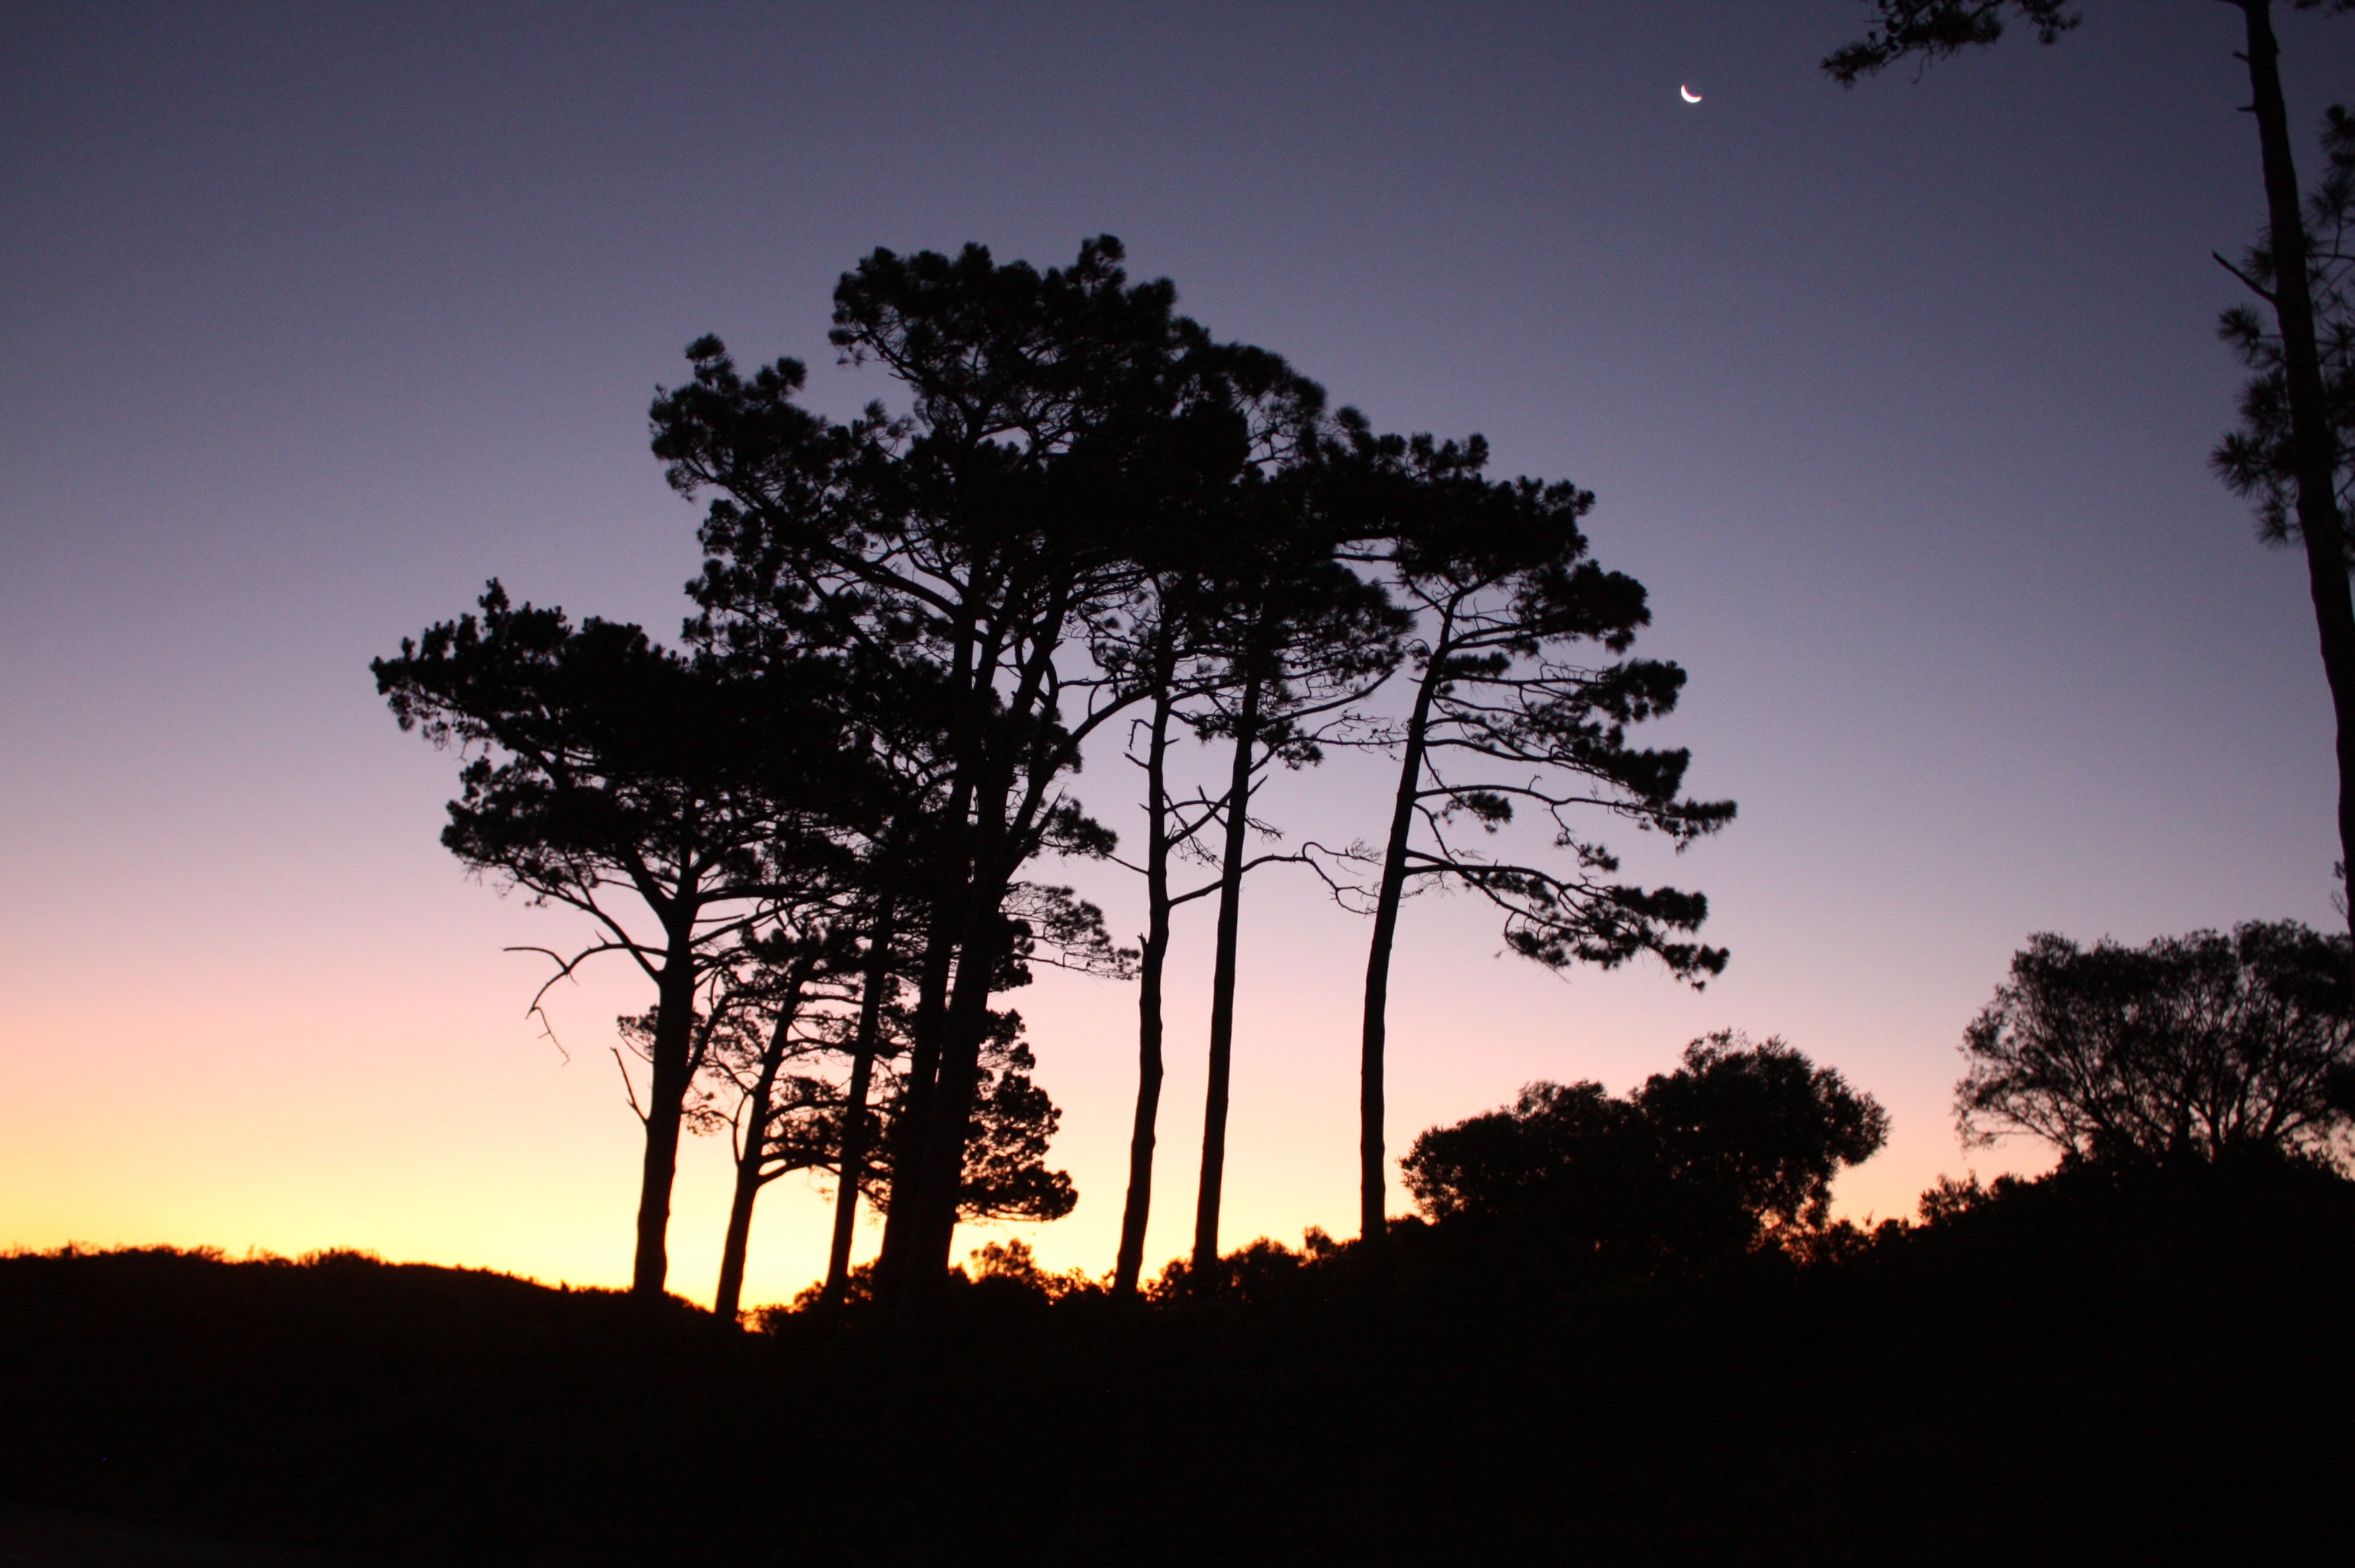
landscape, tree, nature, horizon, branch, silhouette, cloud, plant, sky, sunrise, sunset, sunlight, morning, dawn, atmosphere, panorama, travel, dusk, evening, darkness, savanna, abendstimmung, south africa, cape town, woody plant, arecales